Japanese submarine I-30

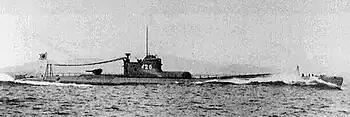
Sistership I-26

I-30 was a Type B1 submarine of the Imperial Japanese Navy during World War II. After operating in the Indian Ocean she participated in a "Yanagi" mission, aimed at connecting Japan and Nazi Germany by submarine. She was the first Japanese submarine to reach Europe, arriving at Lorient, France in August 1942. "I-30" returned to Singapore loaded with military technology and information, but hit a mine outside the harbour and sank. Only part of her cargo was salvaged.